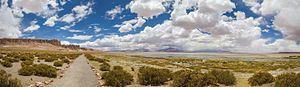
La réserve nationale Los Flamencos est une réserve naturelle située sur la commune de San Pedro de Atacama, dans la région d'Antofagasta au nord du Chili. La réserve couvre une superficie totale de 740 km² dans l'écorégion Puna sèche des Andes centrales et est divisé en sept sections.